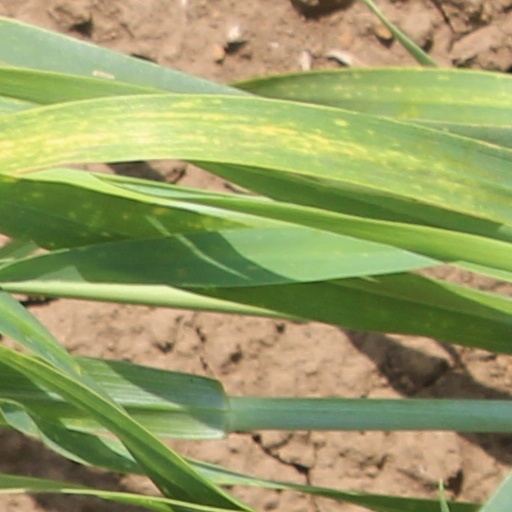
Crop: wheat